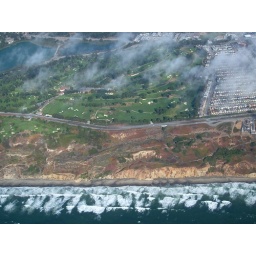
waves crashing on the beaches in San Francisco. Hang gliders are frequently spotted along this stretch of coast line.